Postage stamps and postal history of Somalia

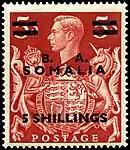
Stamp of the British administration in Italian Somalia

After British forces occupied Italian Somaliland during World War II, British stamps overprinted M.E.F. "(Middle East Forces)" were used. British stamps overprinted "E.A.F." "(East Africa Forces)" were also used, beginning 15 January 1943.